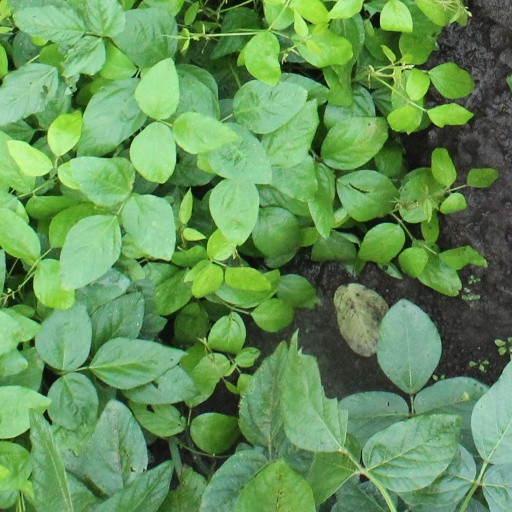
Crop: soybean